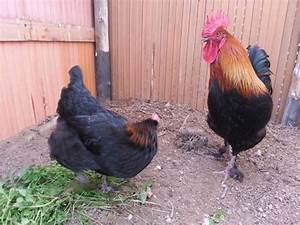
Label: chicken